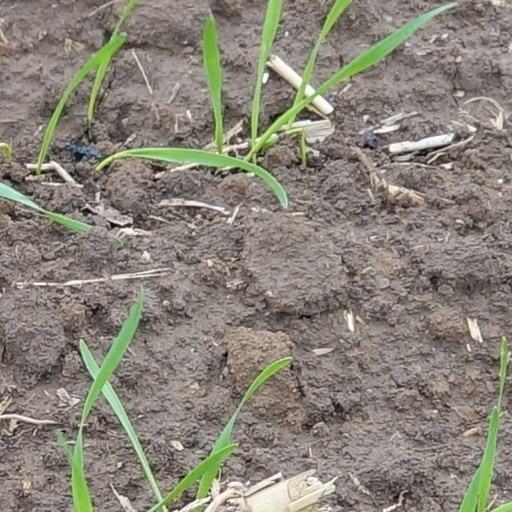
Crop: wheat